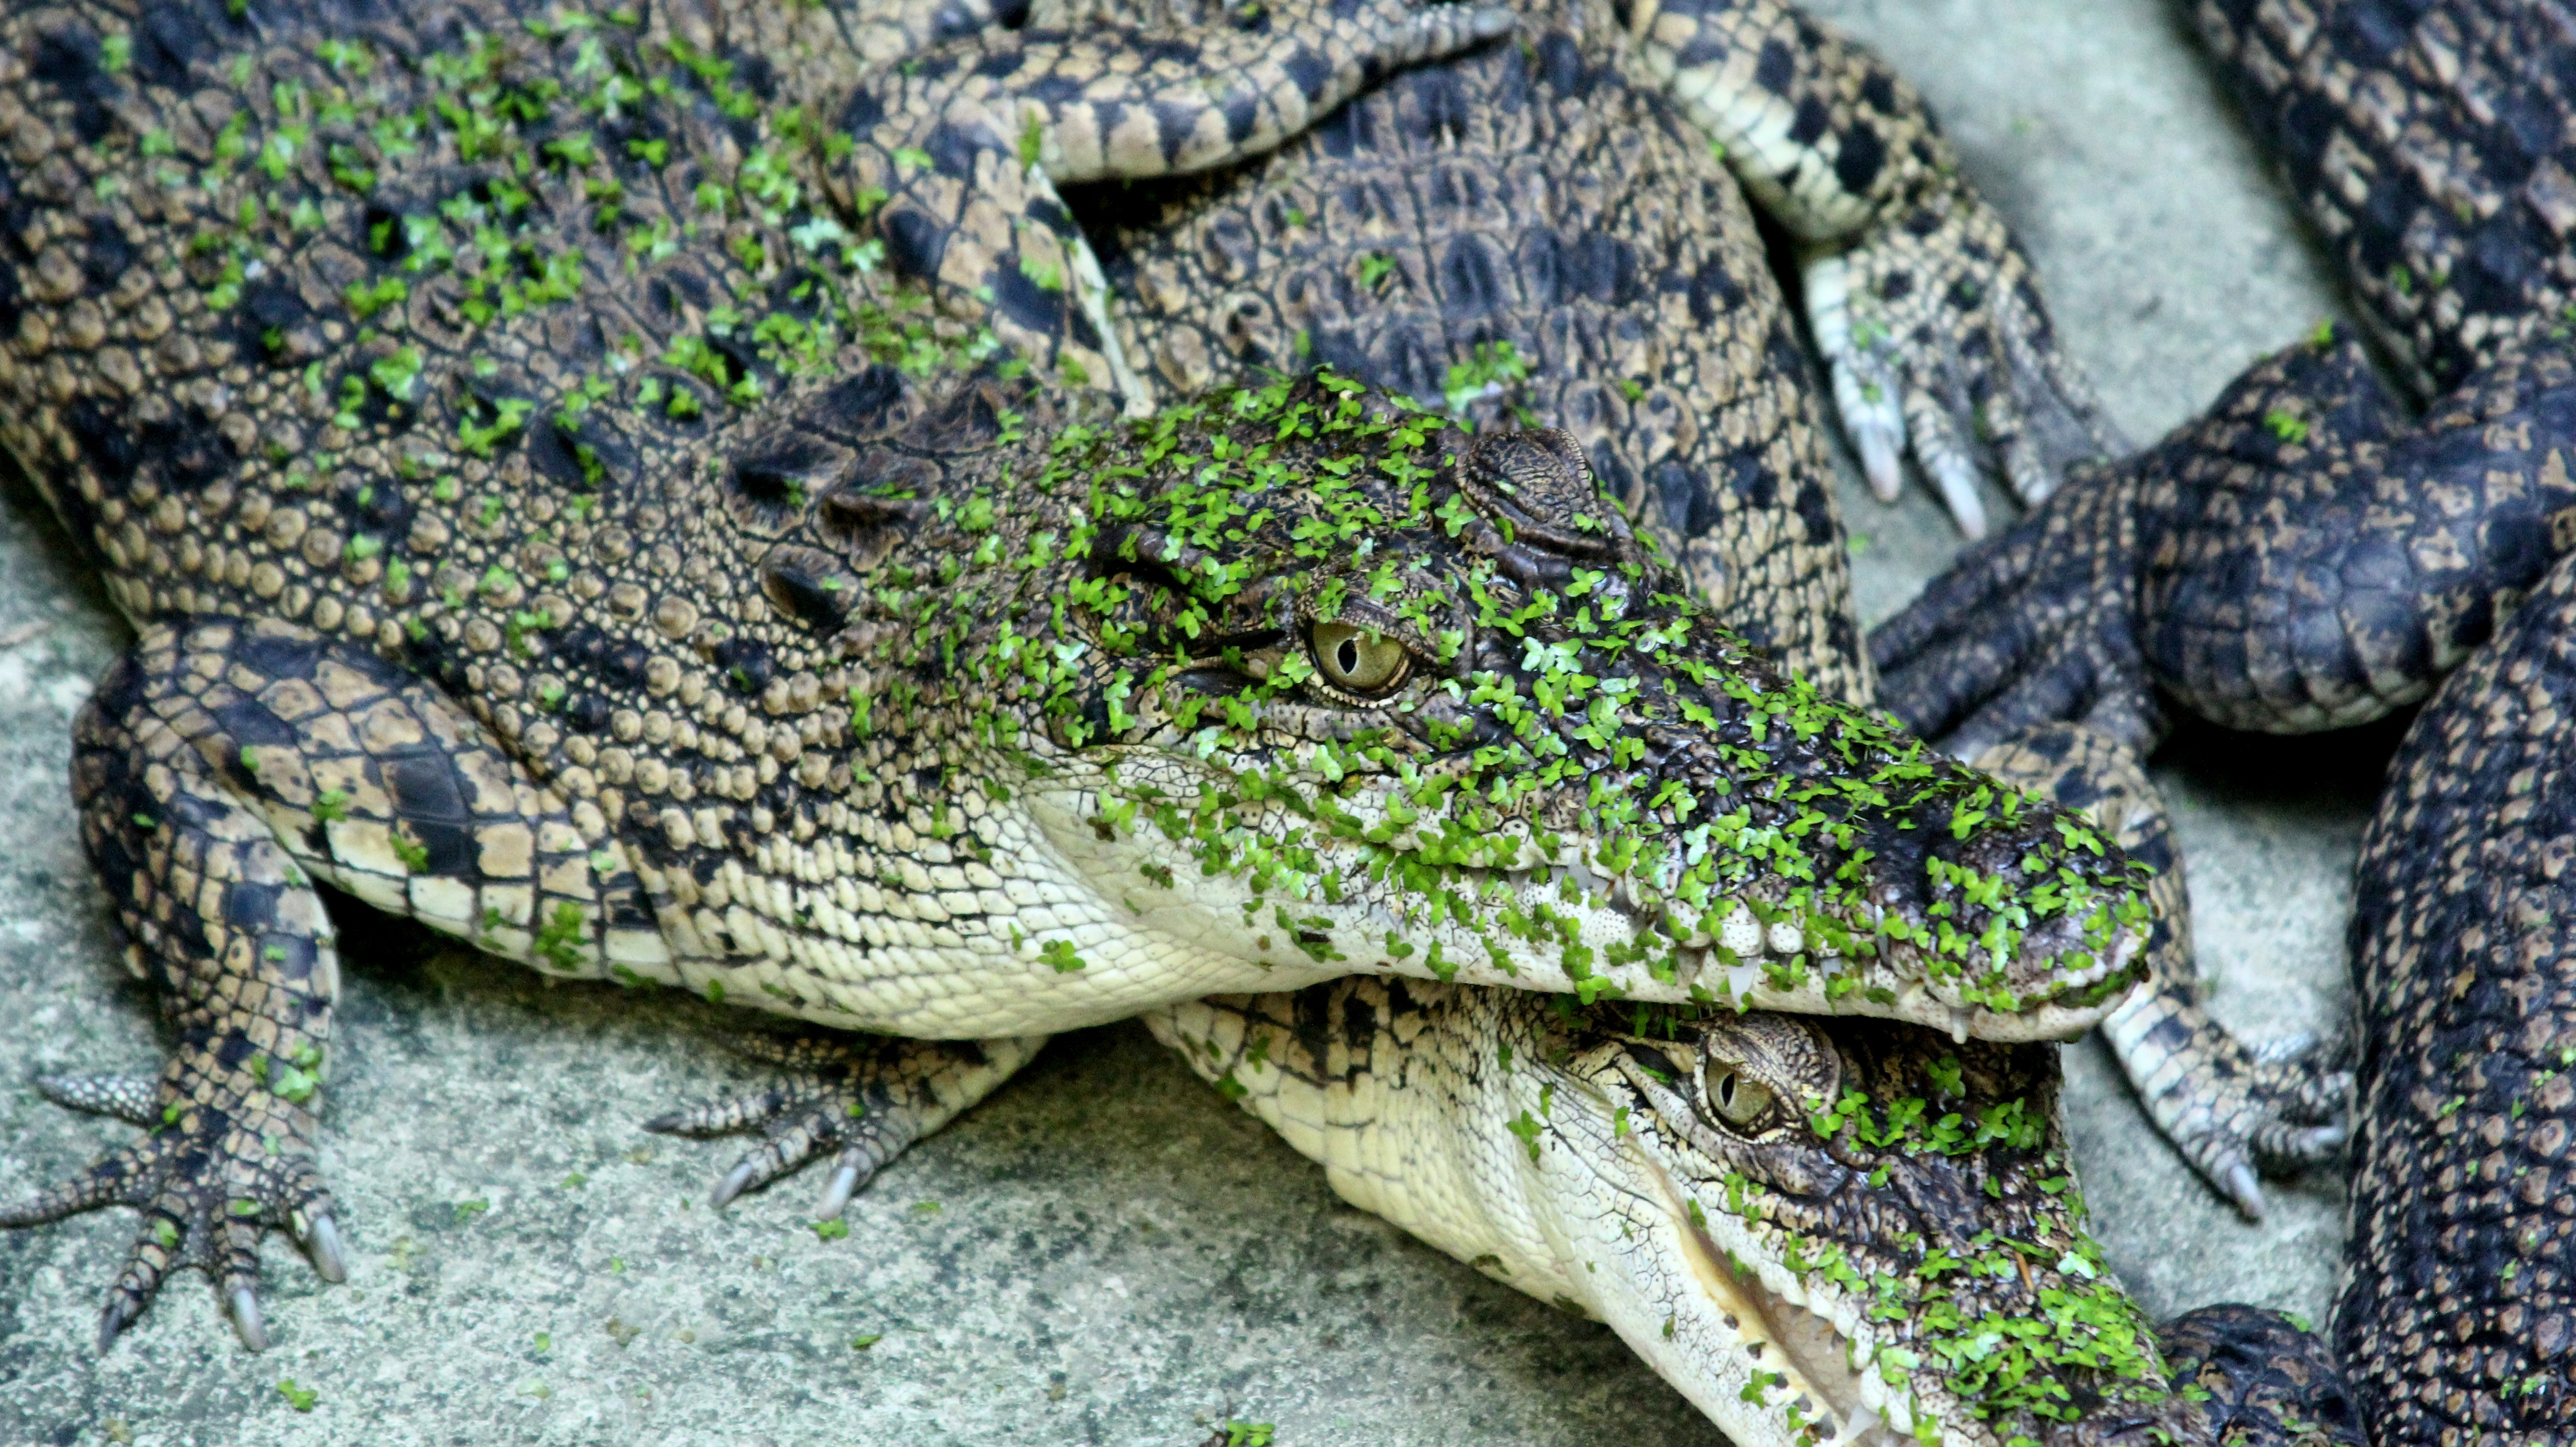
wildlife, biology, reptile, fauna, crocodile, alligator, vertebrate, lacerta, crocodilia, american alligator, lacertidae, nile crocodile